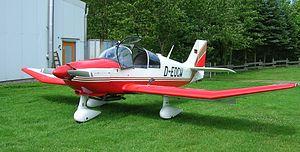
Un Robin DR300-180R à l'aérodrome allemand de Schmallenberg-Rennefeld (EDKR).
Le Robin DR-300 est un avion léger de la société Centre-Est Aéronautique devenue Avions Pierre Robin.